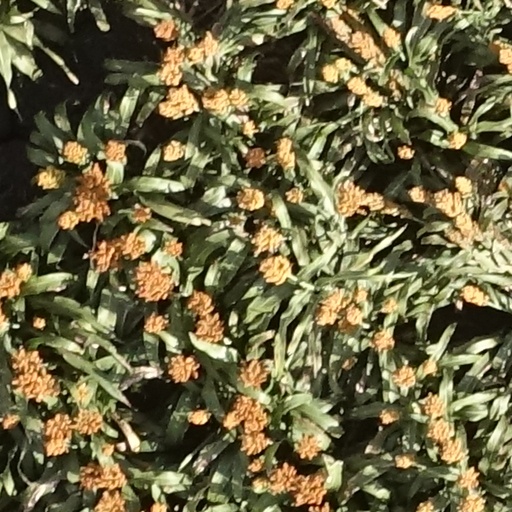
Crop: sorghum